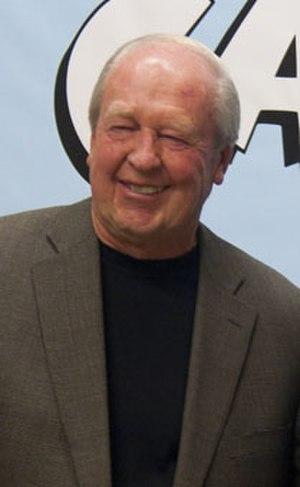
James Robert Davis dit Jim Davis est un auteur de bande dessinée américain. Il est le créateur en 1978 du personnage de bande dessinée Garfield.